Do Thug

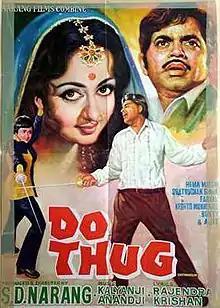
Film poster

Do Thug is a 1975 Indian film directed by S. D. Narang. The film has a very popular song "Ye Duniya To Bas Paise Ki" by Asha Bhosle.